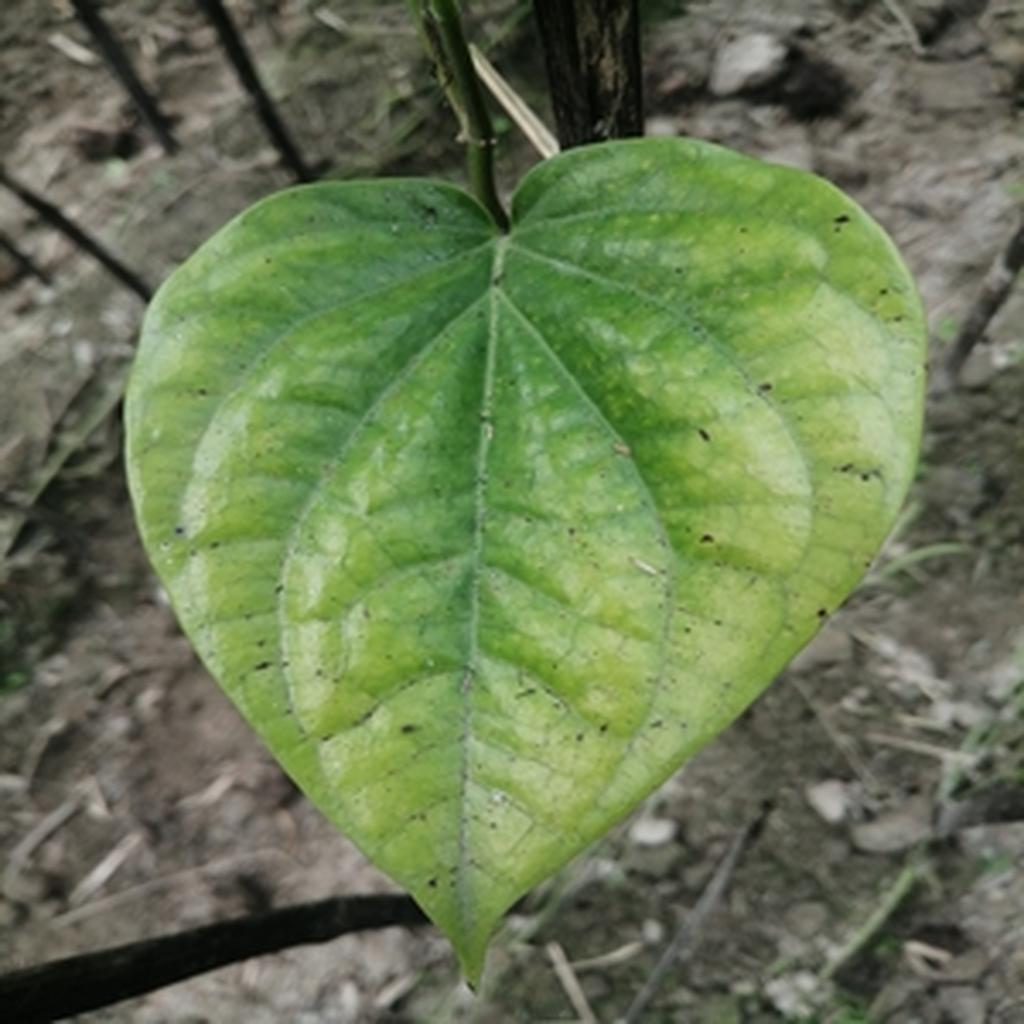
Label: Leaf_Spot